Black turnstone

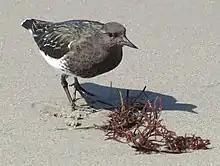
Winter-plumaged bird in California.

It feeds mainly on invertebrates, particularly crustaceans and mollusks in winter and insects during the breeding season. Seeds, eggs and carrion are also taken. At the breeding grounds it mainly feeds in wet meadows with sedges. In winter, its typical habitat is rocky coasts but it also feeds on beaches, mudflats and man-made structures such as jetties and breakwaters. It uses its bill to turn over stones, algal mats and other objects to get at prey hidden beneath.